Tourism in Macau

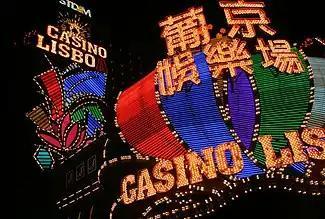
Casino Lisboa, Macau

Macau has been known as "Monte Carlo of the Orient" and "Las Vegas of the East", which is attributed to the vast number of Casinos throughout the location. It is understood that visitors to Macau greatly focus on gambling, with an average stay of 1.5 nights. Gaming tax contributes to a large portion of the Macau SAR's total fiscal revenue. In fact, the gaming industry "accounts for about half of Macau’s annual economy, and in 2007 Macau surpassed Las Vegas, Nevada, as the world leader in total annual gambling revenue". With over 30 major brick-and-mortar casinos, Macau includes both the "traditional gambling stalwarts from [its] glittery past and the new resorts that have appeared from western companies". As Macau relies heavily on the gaming industry for revenue, it "has been striving to diversify its economy" with business owners blaming "visitors lack of interest in anything apart from gambling". With the emergence of integrated casinos, a huge influx of tourists have been attracted to Macau. And so, there has been study into the "emerging but understudied phenomenon in tourism and hospitality: casino tourism".